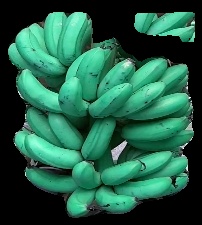
Variety: rasbale
Grade: grade1